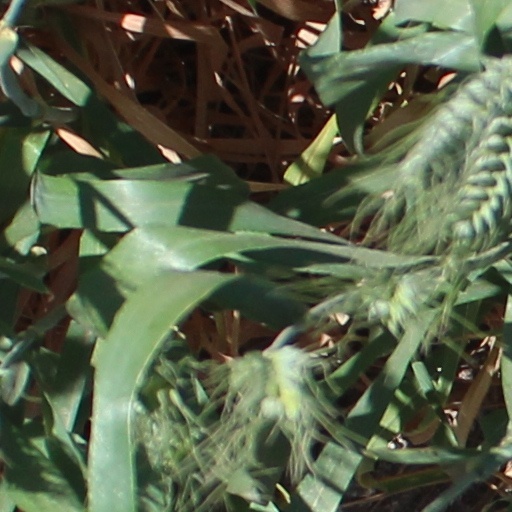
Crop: wheat